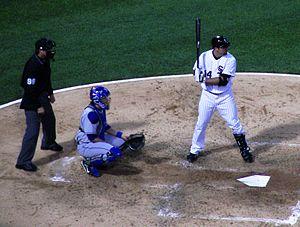
Paul Henry Konerko est un joueur de premier but au baseball qui évolue dans les Ligues majeures de 1997 à 2014. À partir de 1999, il s'aligne avec les White Sox de Chicago.